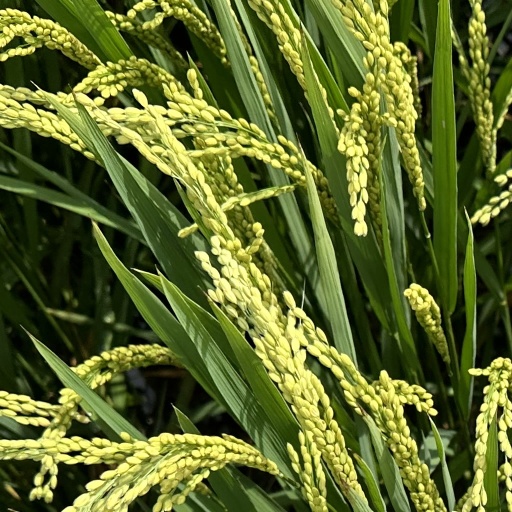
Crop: rice